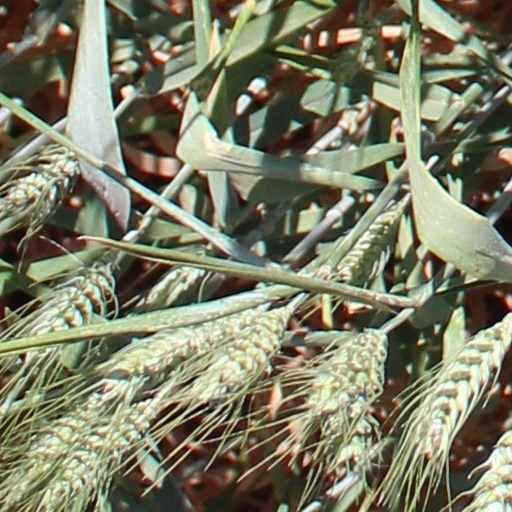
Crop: wheat